History of the Royal Air Force

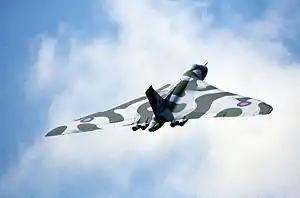
The Avro Vulcan was a strategic bomber used during the Cold War to carry conventional and nuclear bombs.

The RAF underwent rapid expansion following the outbreak of war against Nazi Germany in 1939. This included the training of British aircrews in British Commonwealth countries under the British Commonwealth Air Training Plan, and the secondment of many whole squadrons, and tens of thousands of individual personnel, from Commonwealth air forces. For example, by the end of the war, Royal Canadian Air Force personnel had contributed more than 30 squadrons to service with RAF formations; almost a quarter of Bomber Command's personnel were Canadian. Similarly, about nine percent of the personnel who served with the RAF in Europe and the Mediterranean were seconded from the Royal Australian Air Force. To these and other British Commonwealth personnel were later added thousands of men from other countries, including many who had fled from German-occupied Europe.